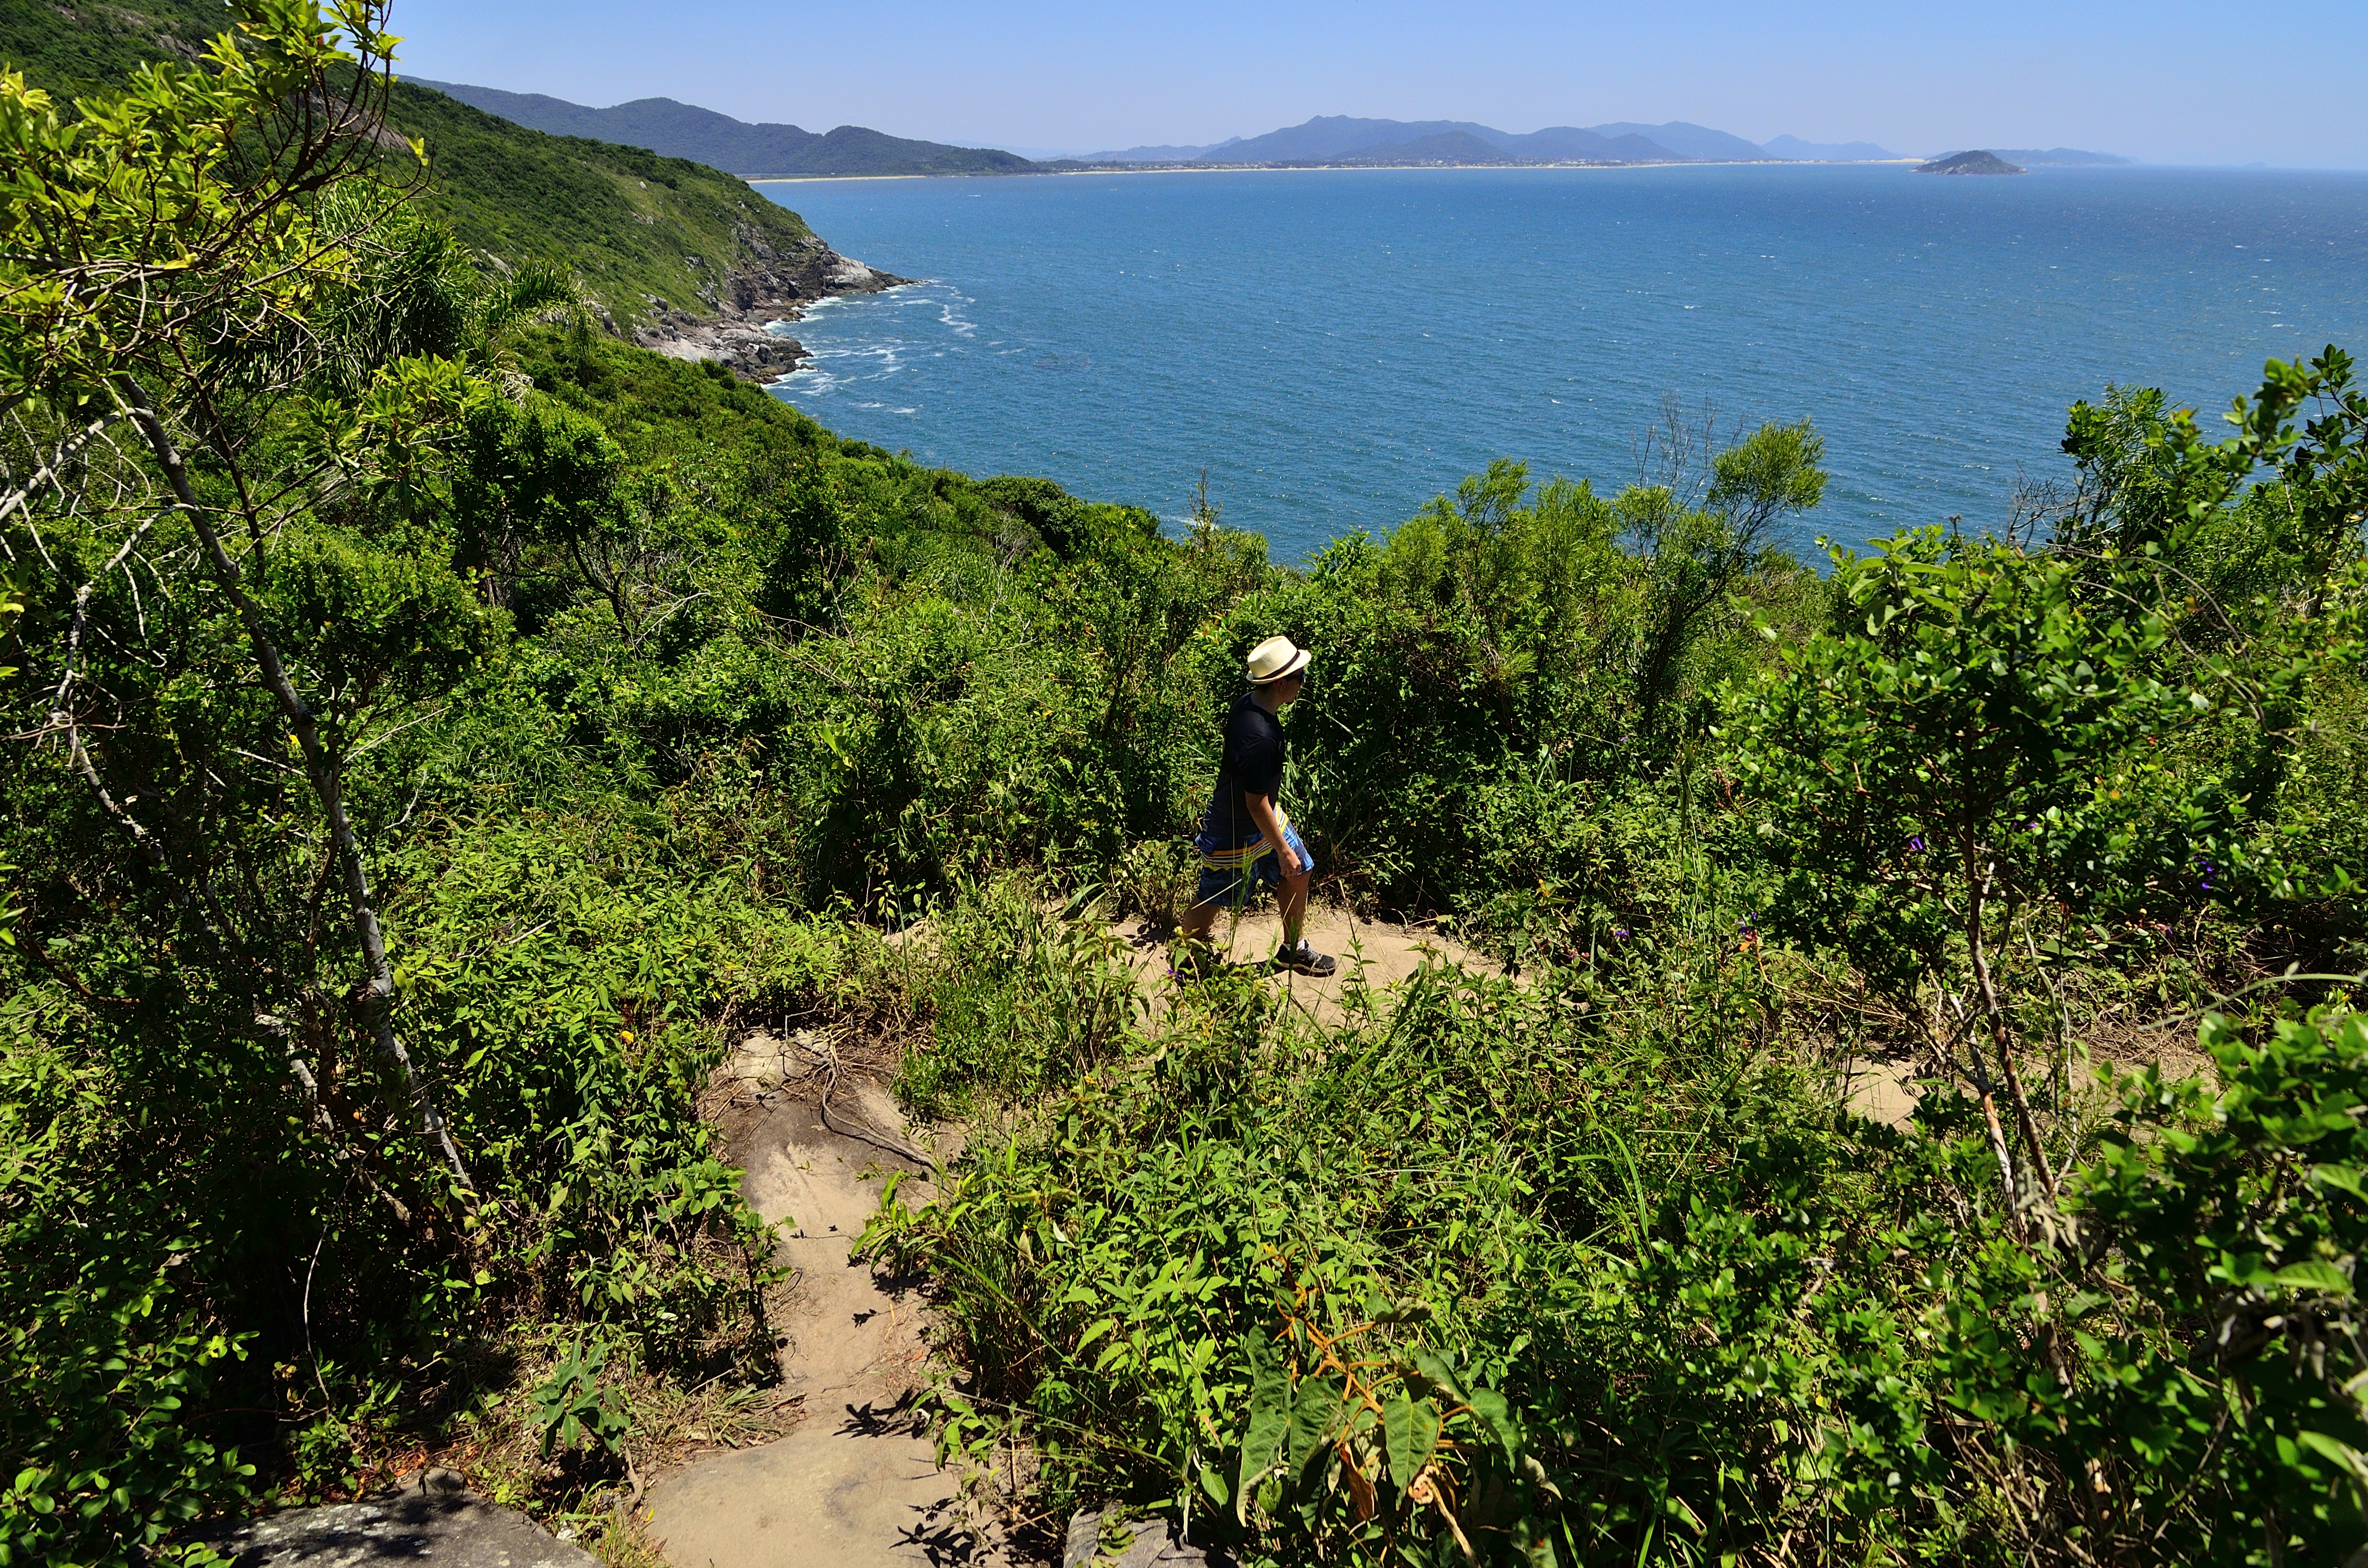
beach, sea, coast, tree, nature, forest, adventure, vacation, cliff, green, jungle, bay, terrain, body of water, vegetation, rainforest, praia, morro, trilha, lagoinhadoleste, lagoinha, habitat, tropics, landform, natural environment, geographical feature